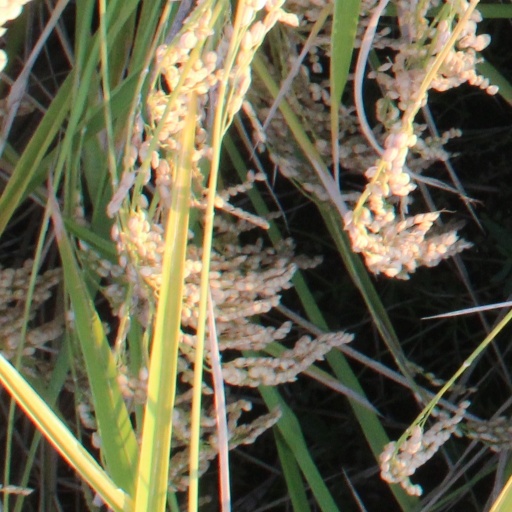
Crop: rice